Vinnukum Mannukum

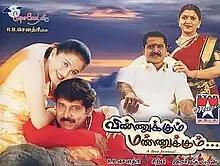
Title card

Vinnukum Mannukum is a 2001 Indian Tamil-language romance film written and directed by Rajakumaran and produced by R. B. Choudary of Super Good Films. It stars Sarathkumar, Vikram, Khushbu and Devayani. The film was released on 30 March 2001.